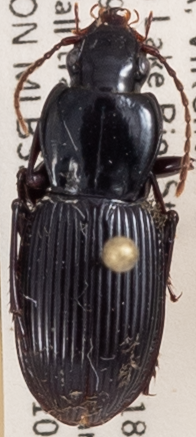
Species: Pterostichus tristis
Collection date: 2021-08-10
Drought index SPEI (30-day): -2.09
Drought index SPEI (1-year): -0.058
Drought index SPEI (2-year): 1.01